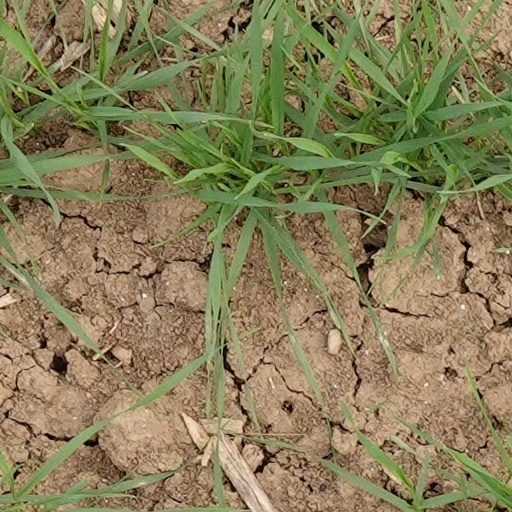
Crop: wheat